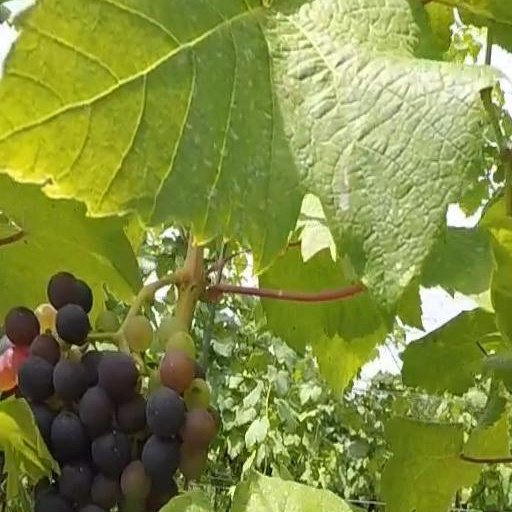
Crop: grape